Towel Power

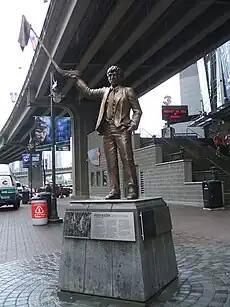
Neilson's statue depicting the beginning of Towel Power

Vancouver won the first game of the series in Chicago 2–1 in double overtime, but fell behind in game two 3–1. During the game the Canucks felt that referee Bob Myers was making questionable calls against them. A series of events in the third period ignited tempers. First, Vancouver had a goal disallowed. Soon after, there was a perceived non-call against Chicago, followed by a fourth consecutive penalty called against the Canucks. Denis Savard scored on the power play to put the Black Hawks up 4–1. This enraged the Canucks' bench. Assistant coach Ron Smith yelled out "We give up, we surrender, we give up." Williams suggested to Neilson that he throw sticks onto the ice in protest. Neilson noted that he had done that before, and he had a better idea. He proceeded to take a white towel and place it on the end of a hockey stick holding it up in a mock surrender; some of the Canucks' players followed suit. Neilson was ejected from the game along with two players. Vancouver goaltender, Richard Brodeur later noted that although they lost the game the atmosphere in the dressing room was so positive it was as if they had won.